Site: brandenburg
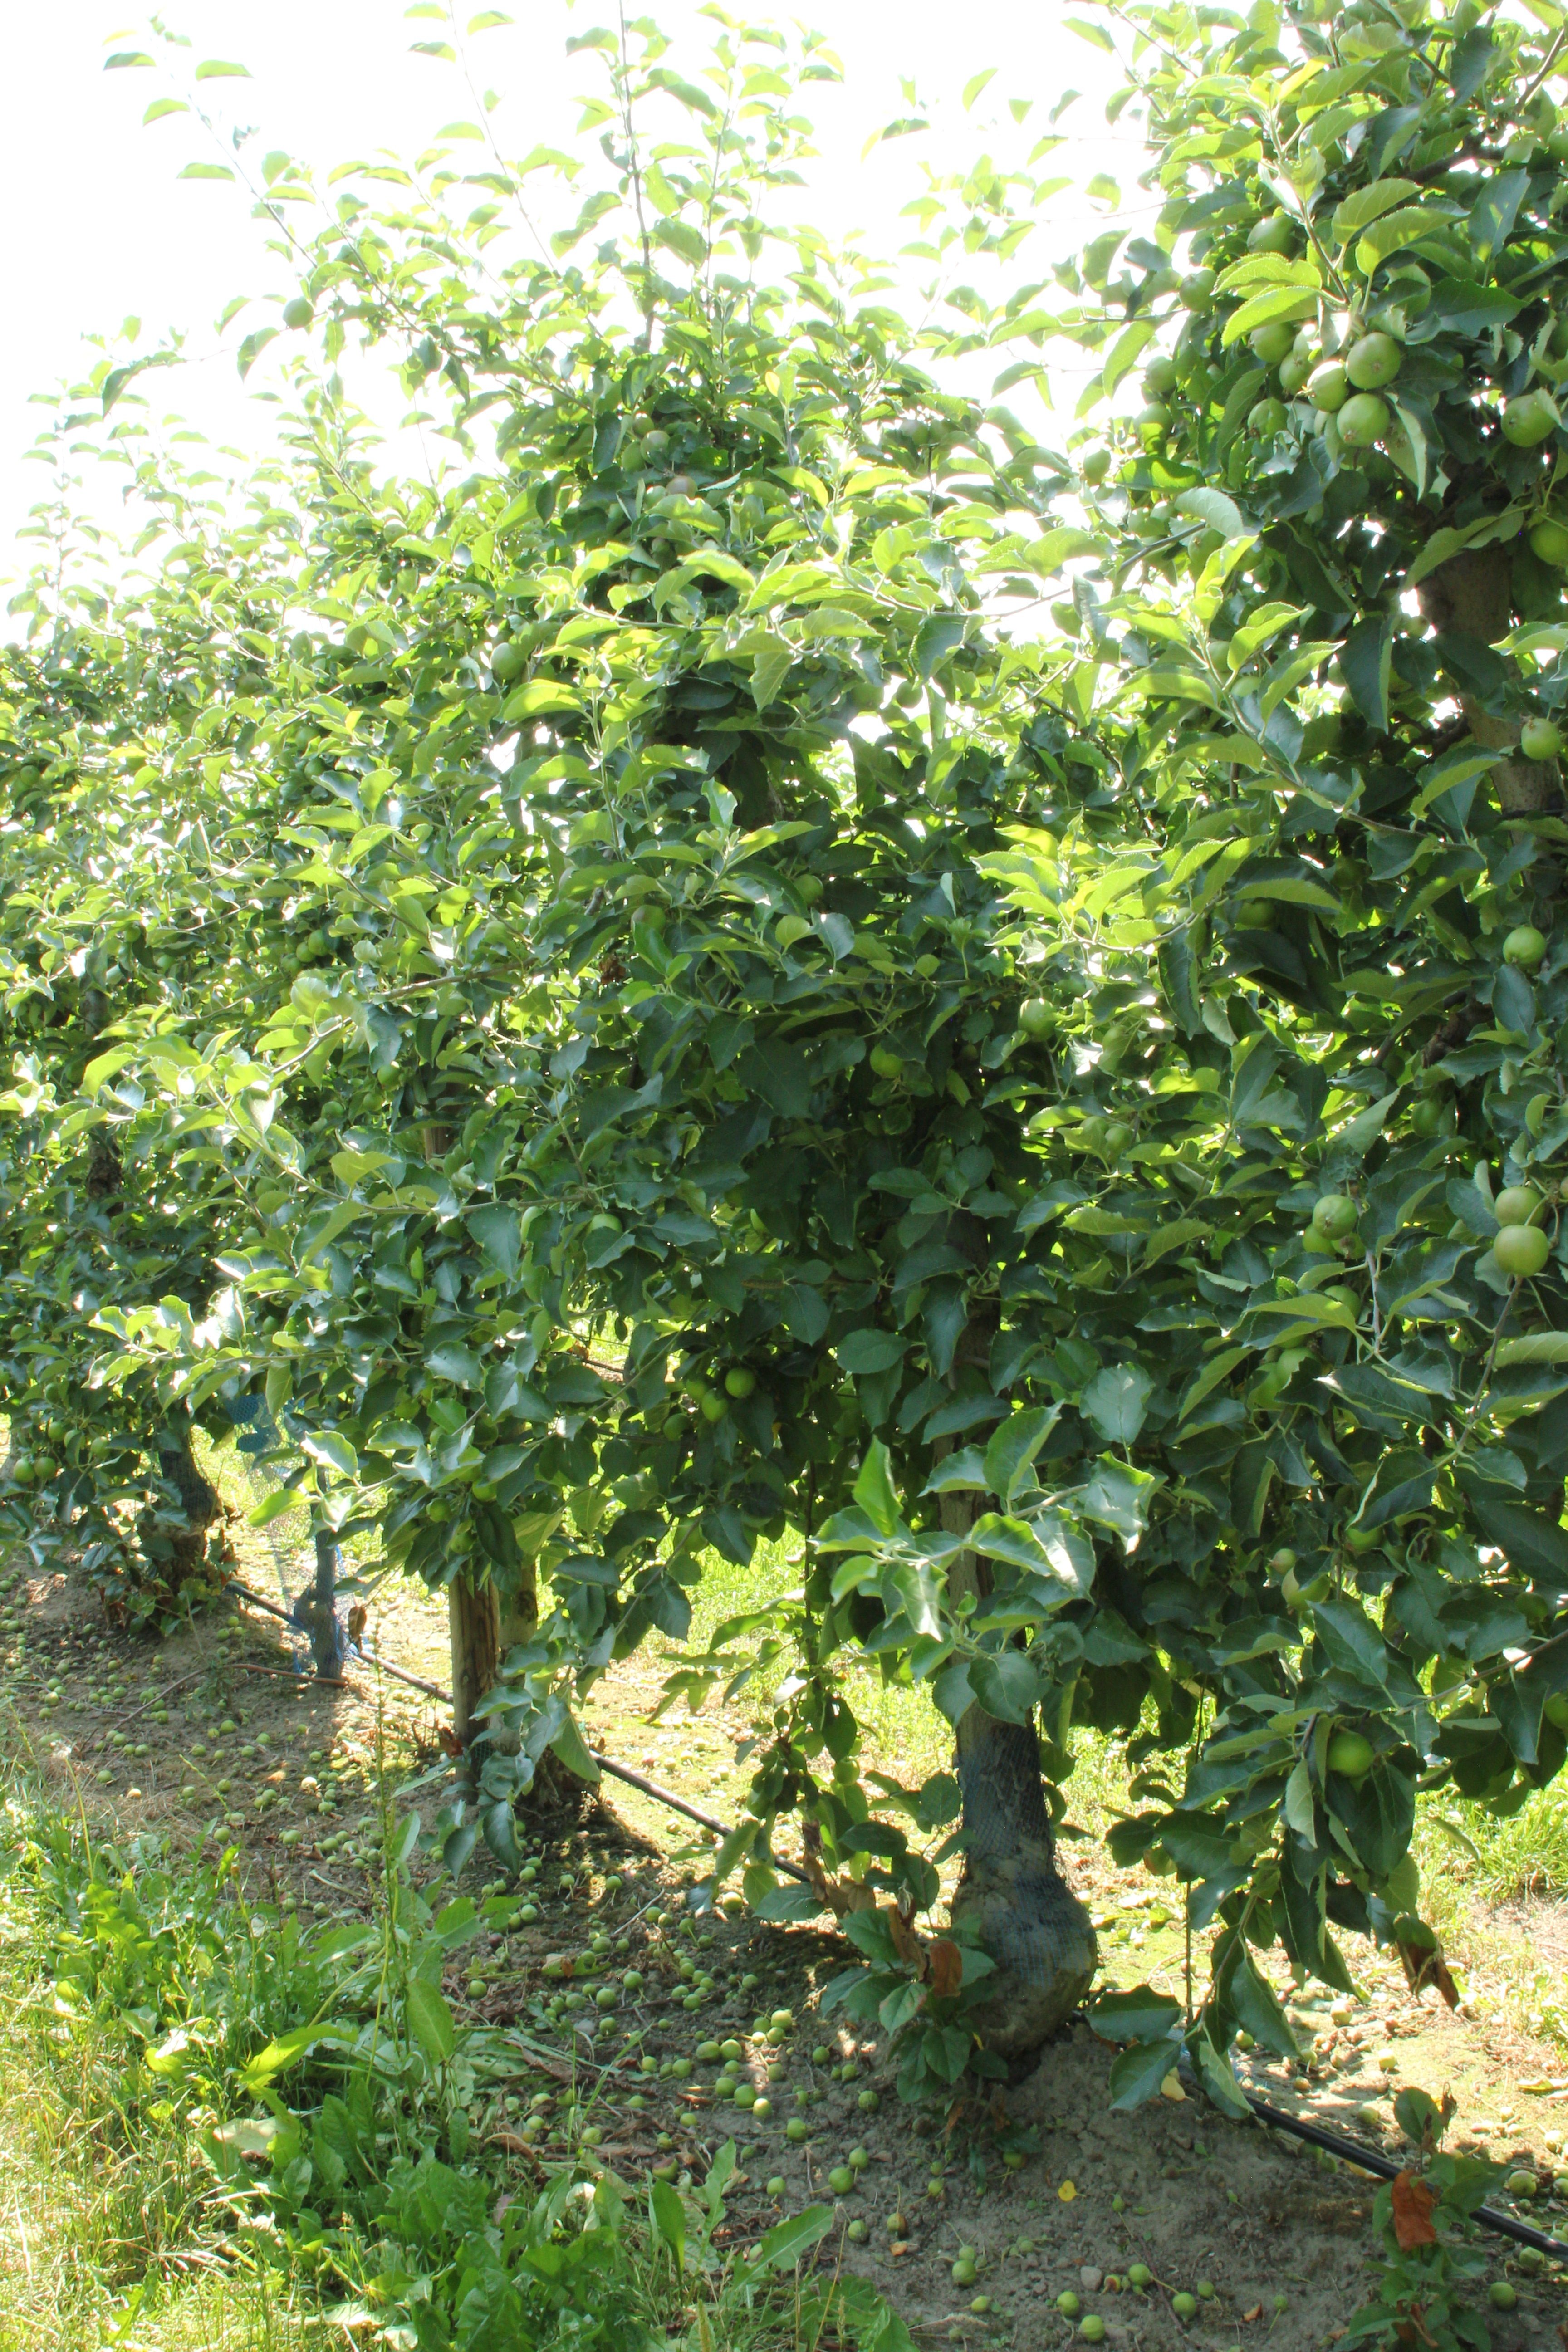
Growth stage (BBCH 74): Development of fruit